Alexandria Ocasio-Cortez

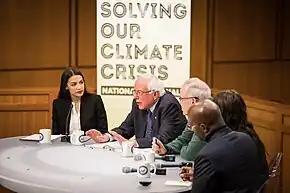
Ocasio-Cortez and Senator Bernie Sanders in December 2018

When Ocasio-Cortez made her first speech on the floor of Congress in January 2019, C-SPAN tweeted the video. Within 12 hours, the video of her speech set the record as C-SPAN's most-watched Twitter video of a member of the House of Representatives.